SOP Gigsters

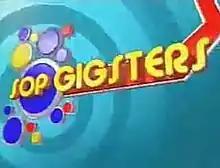
Title card

SOP Gigsters is a Philippine television variety show broadcast by GMA Network. Hosted by Richard Gutierrez and Raymond Gutierrez, it premiered on June 13, 2004. The show concluded on October 22, 2006.